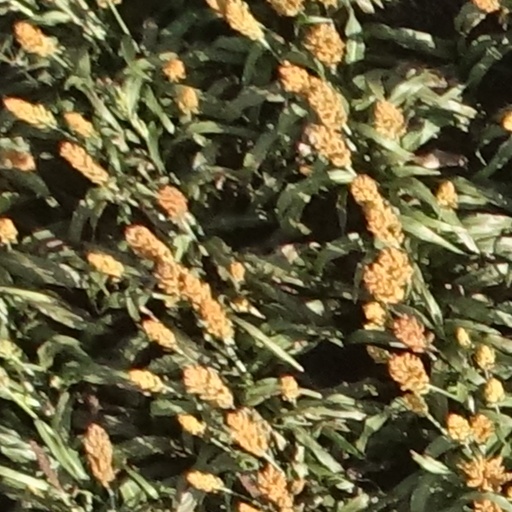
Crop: sorghum